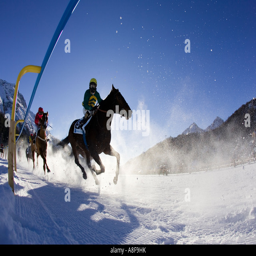
interest from meeting on the frozen lake